Calle de San Bernardo

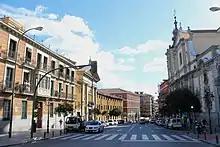

The Calle de San Bernardo is a street in central Madrid, Spain. Located in the Centro and Chamberí districts, it once was the former road in and out of the city from the North.